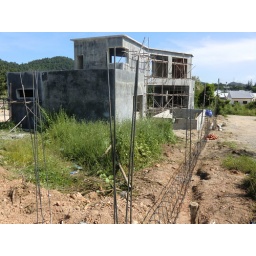
the fence around the house